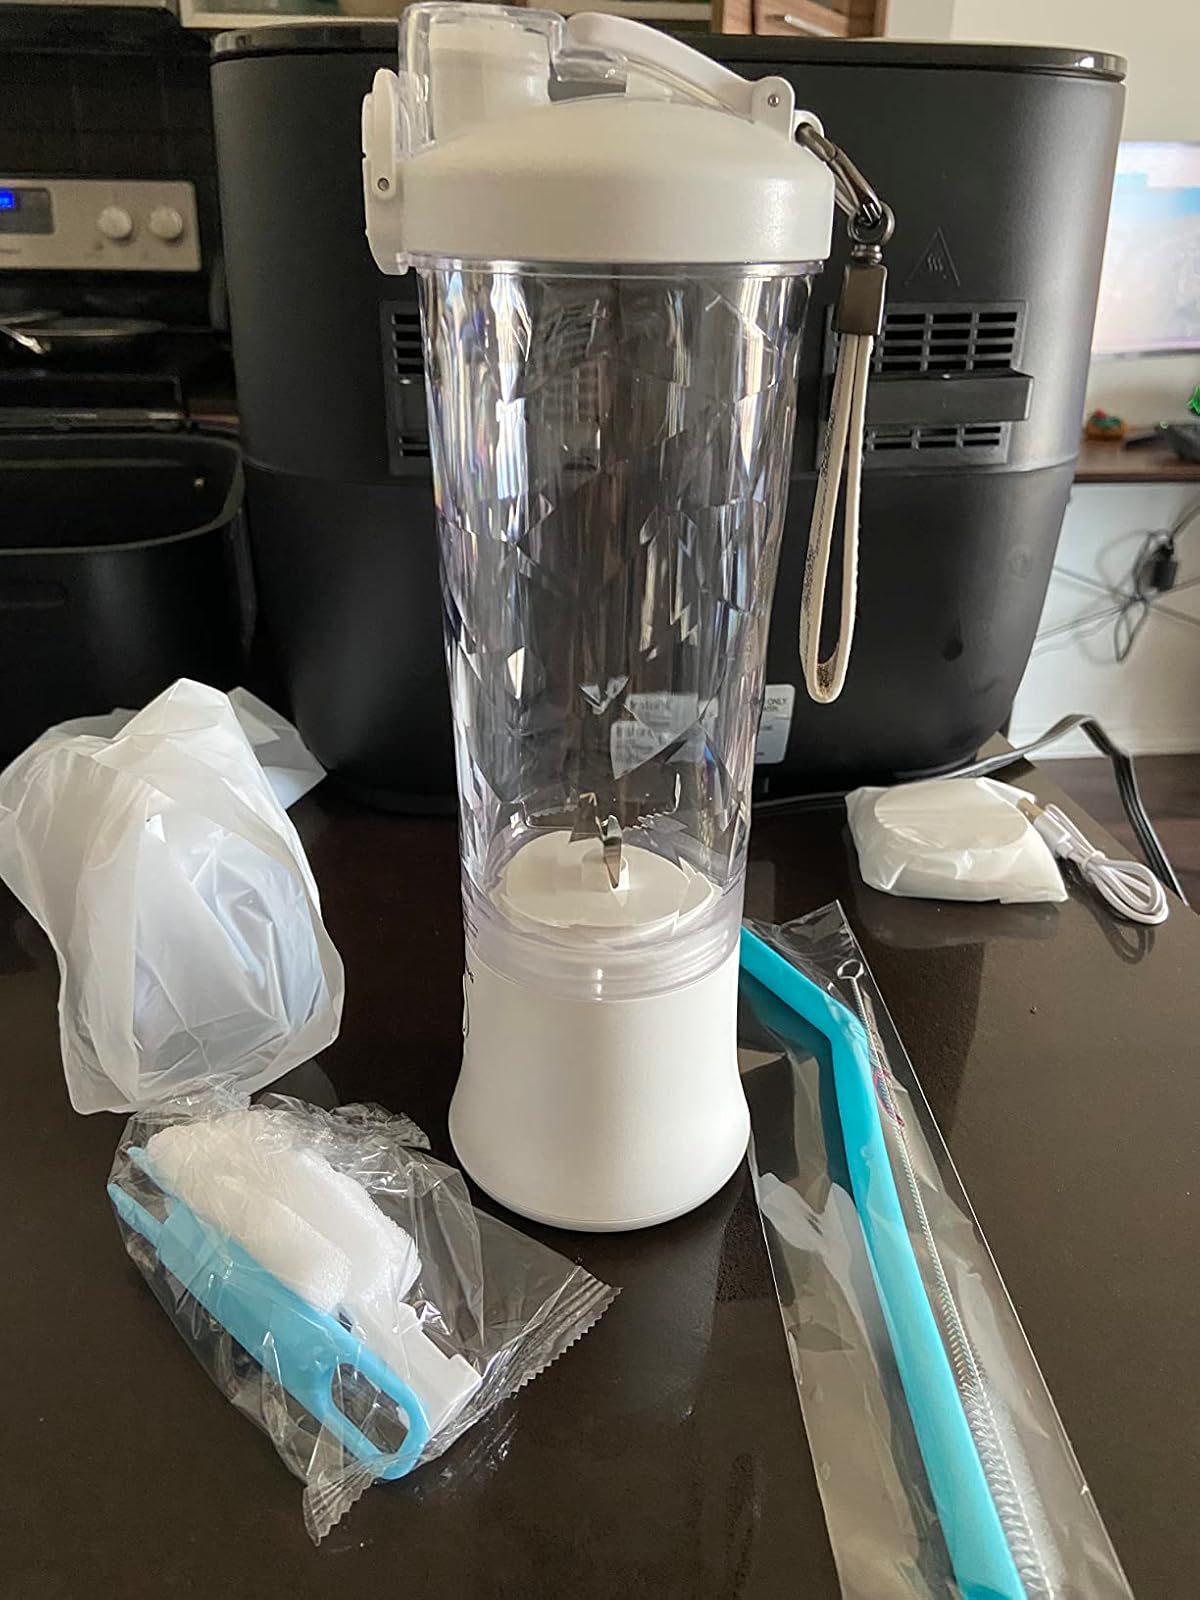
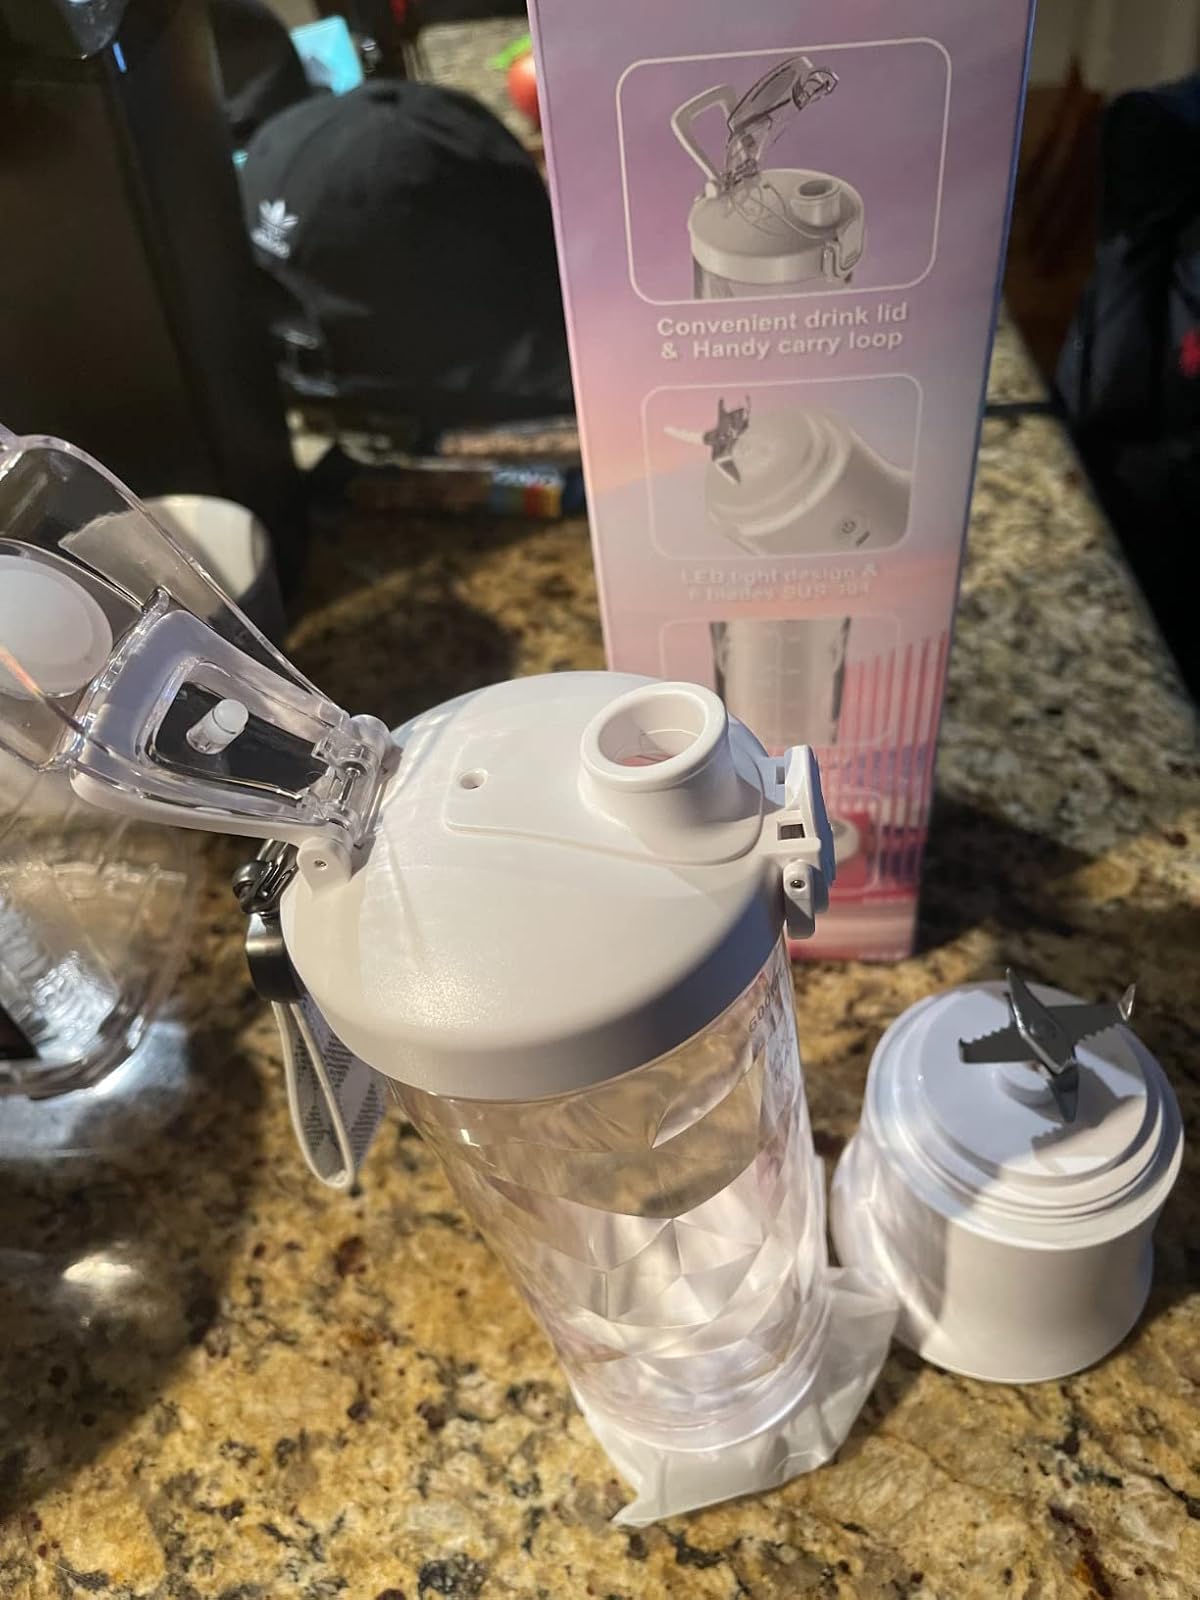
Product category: items_blender
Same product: yes